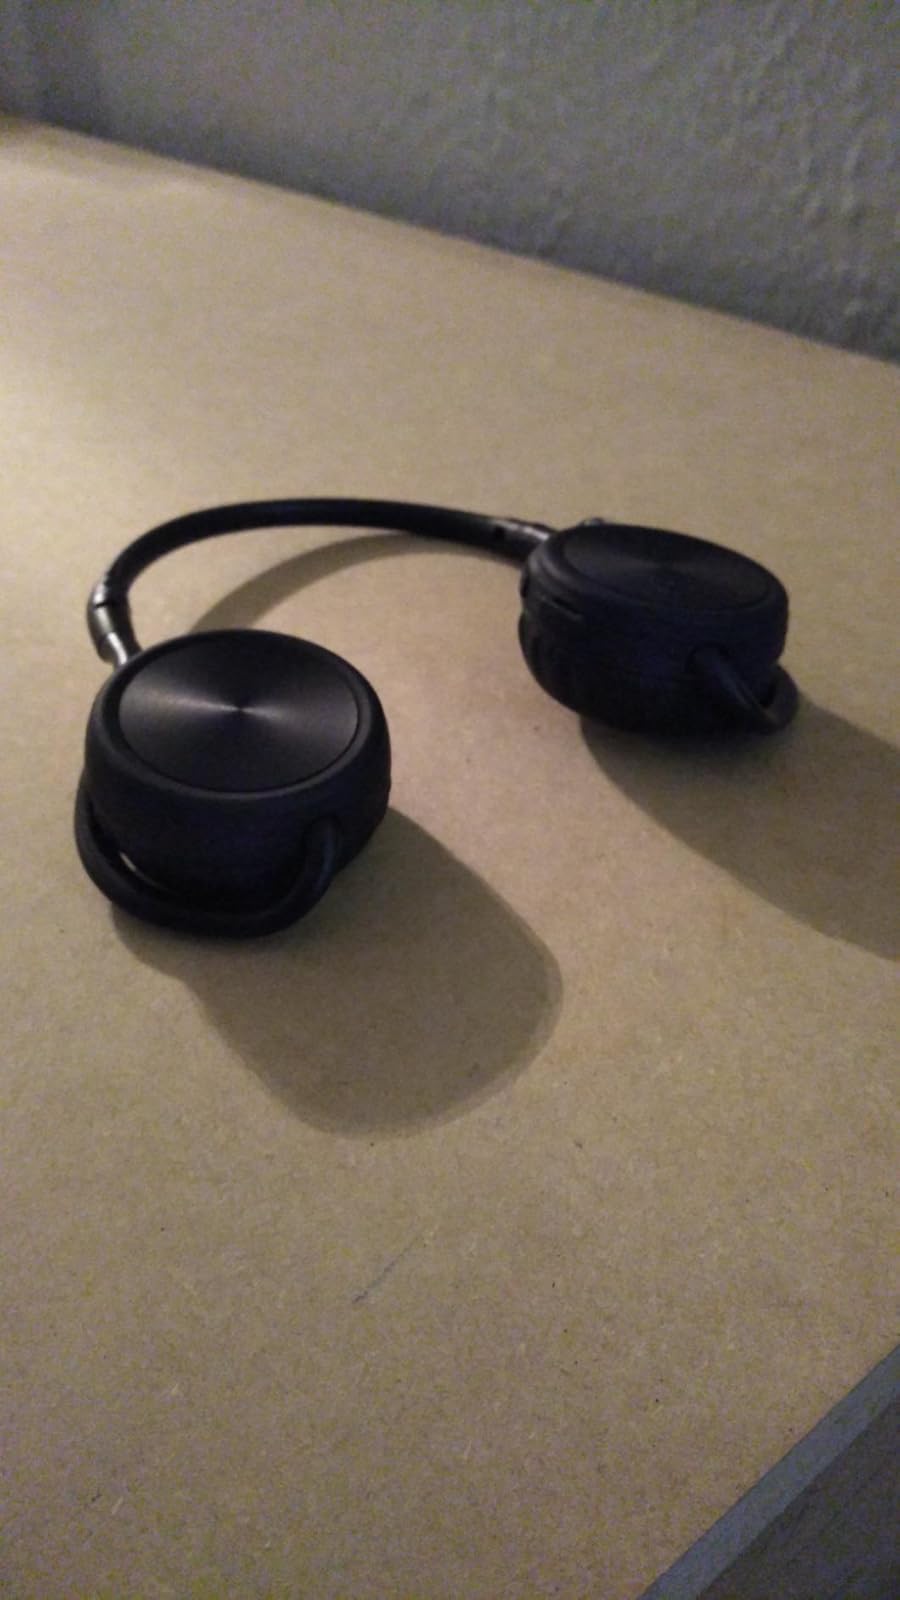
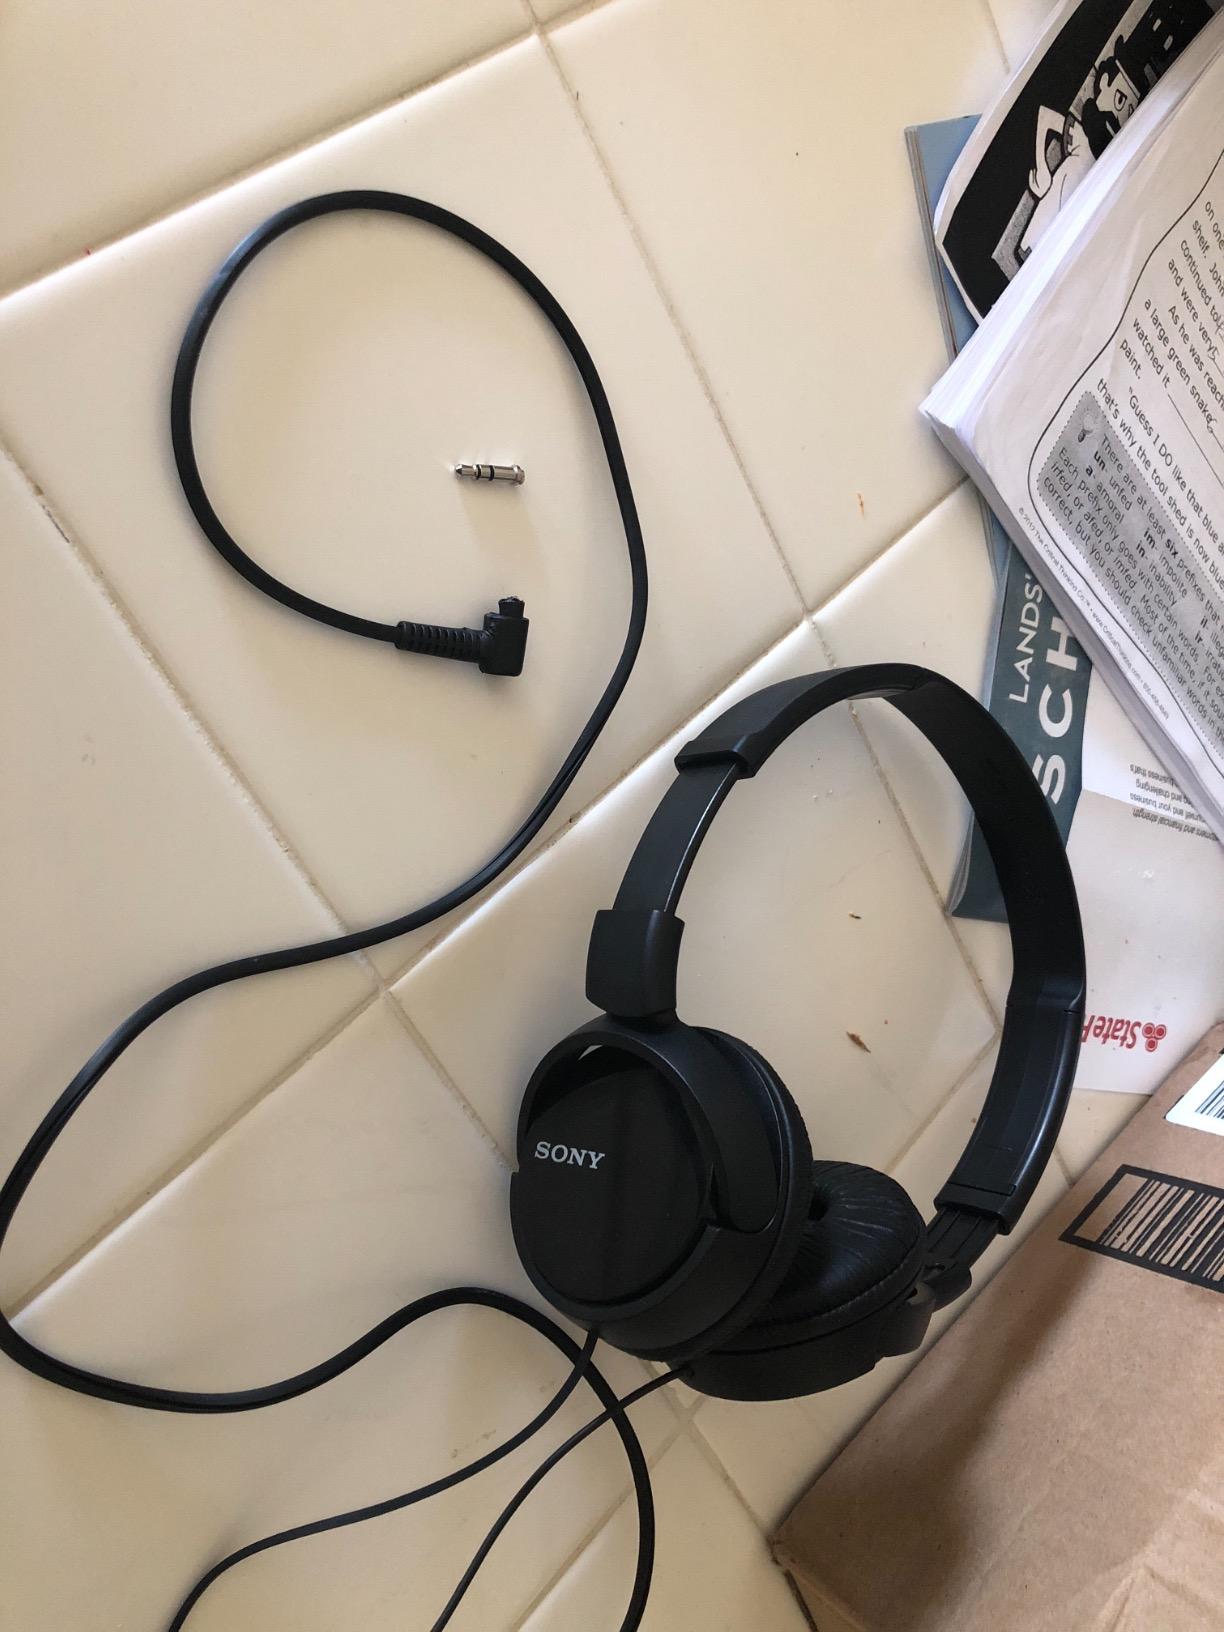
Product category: headphones
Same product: no